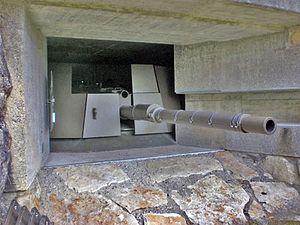
Les équipements de l'Armée suisse, rassemblent différentes sortes de véhicules, des chars de combat, des véhicules de transport de troupe ainsi que des hélicoptères de transport et des avions de combat en service dans les Forces terrestres ou les Forces aériennes.